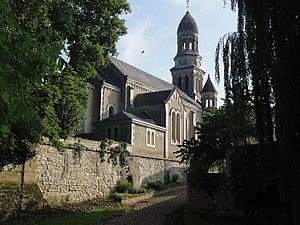
Les Ormes (Vienne) église (2)
Les Ormes est une commune du Centre-Ouest de la France, située dans le département de la Vienne en région Nouvelle-Aquitaine.